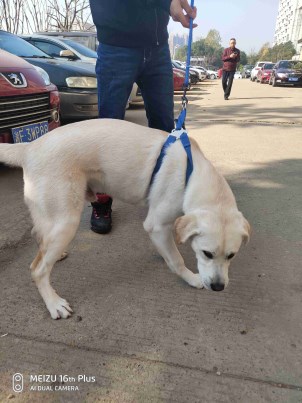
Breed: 3580-n000122-Labrador_retriever